Hugh J. Anderson

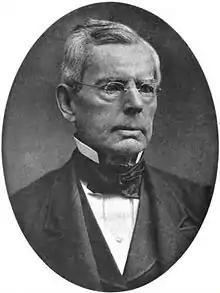

Hugh Johnston Anderson (May 10, 1801 – May 31, 1881) was an American politician. He was a member of the United States Congress from Maine and served as the 20th governor of Maine.